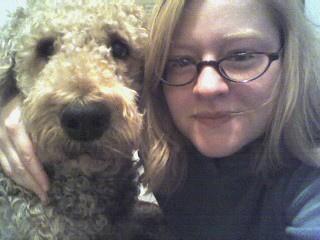
Airedale